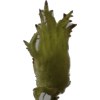
Label: peanut_shell_1x